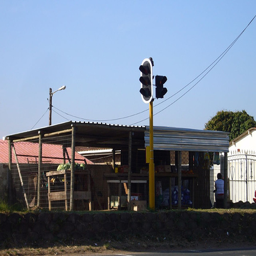
A traffic light next to a shed with a zinc roof.
A small store next to a traffic signal and a street light.
An enclosed outdoor produce stand at an intersection
A hut next to traffic lights on the side of a road.
An old remote location with a stop light sitting in front.